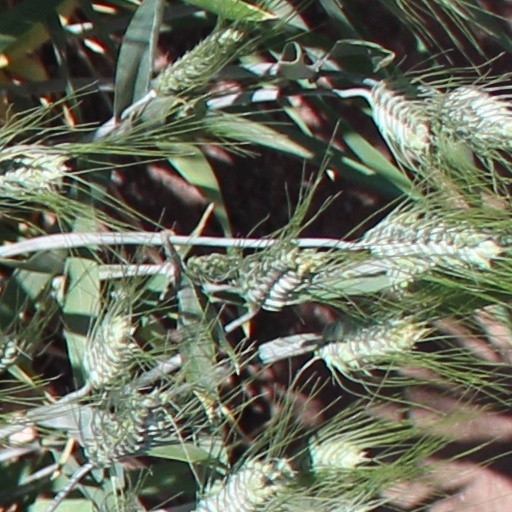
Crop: wheat